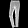
Label: Trouser